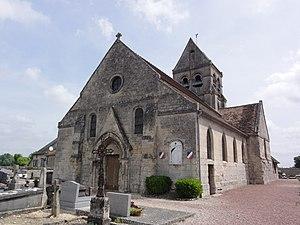
Couloisy (Oise) Église This building is indexed in the Base Mérimée, a database of architectural heritage maintained by the French Ministry of Culture,
Couloisy est une commune française située dans le département de l'Oise, en région Hauts-de-France.